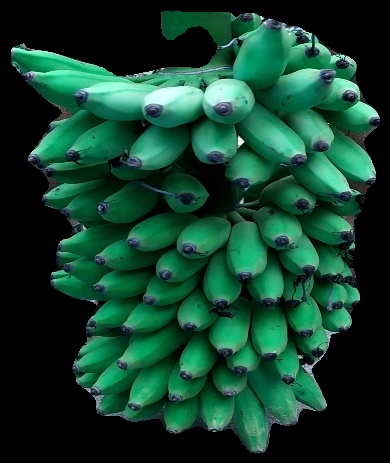
Variety: elakki-bale
Grade: grade1